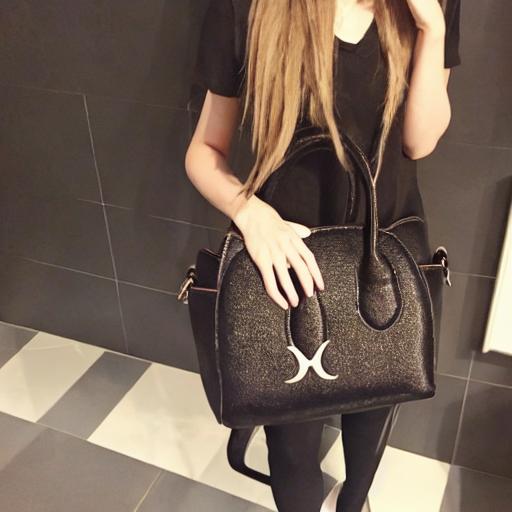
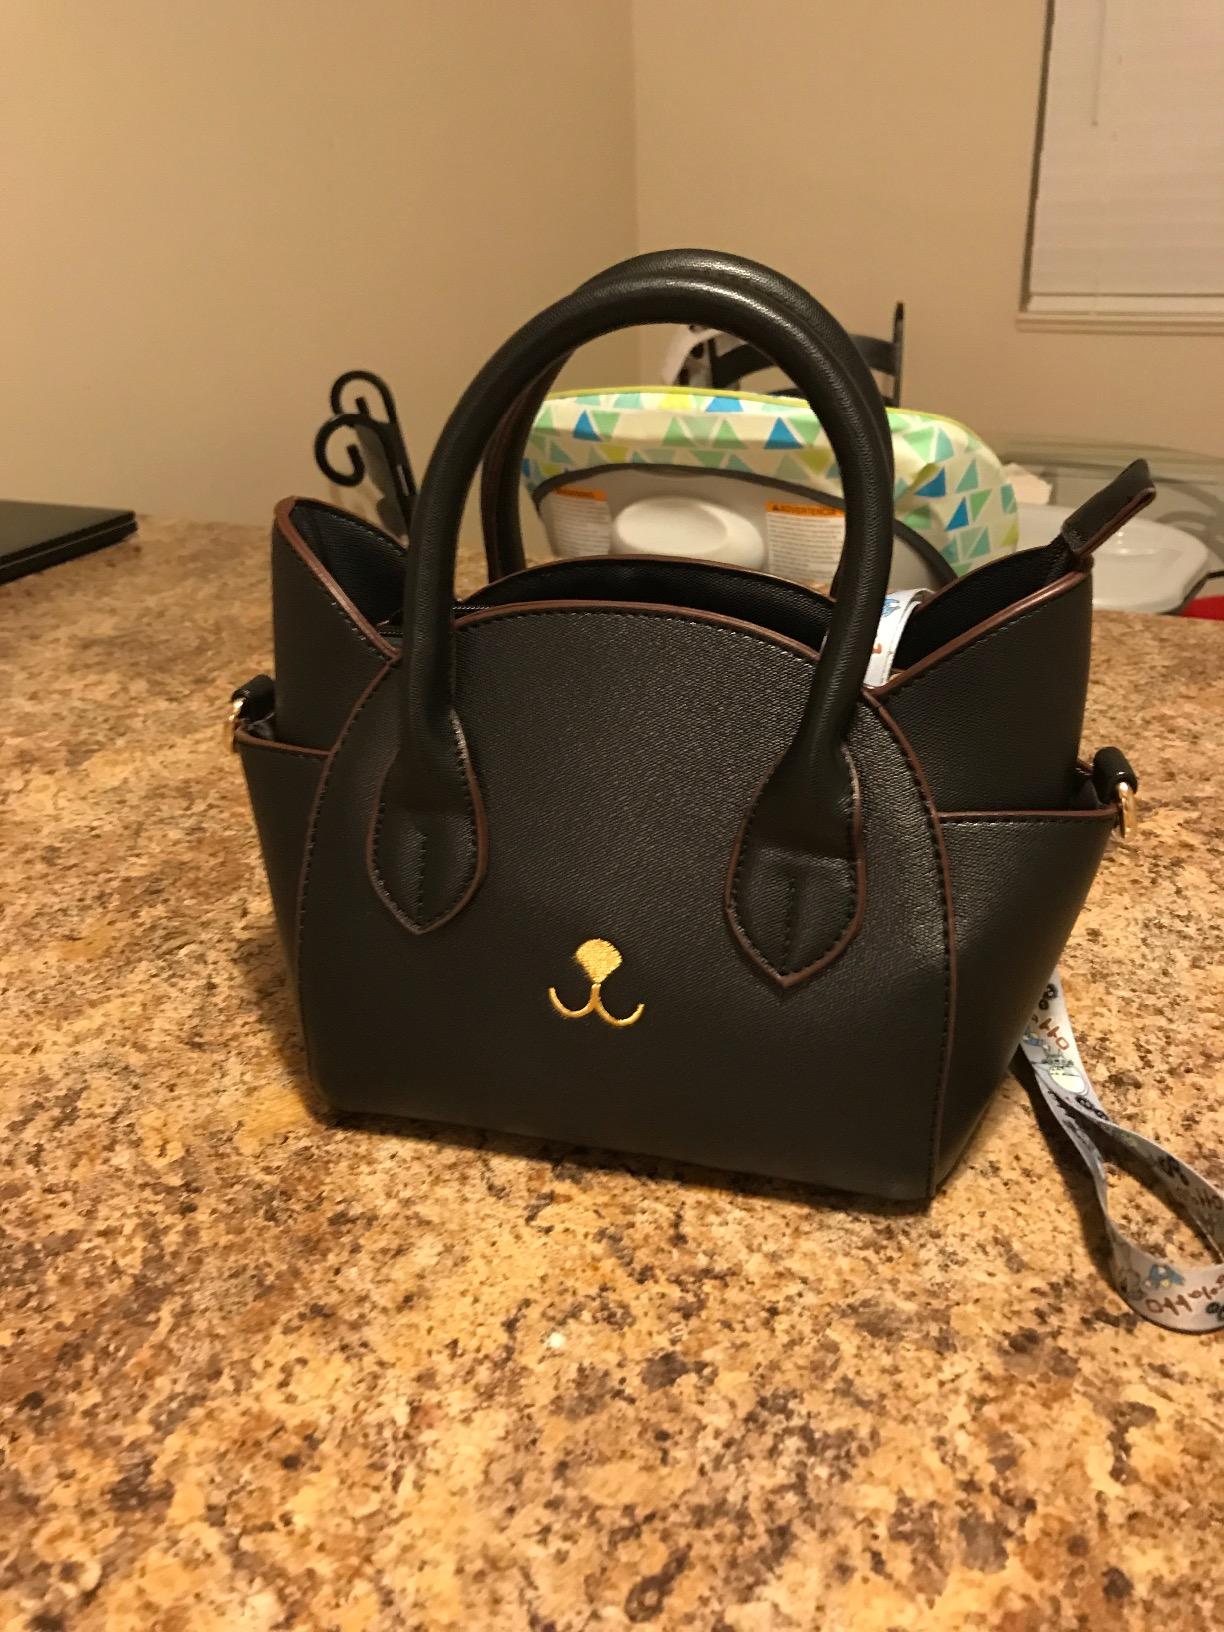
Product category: accessories_handbag
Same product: no